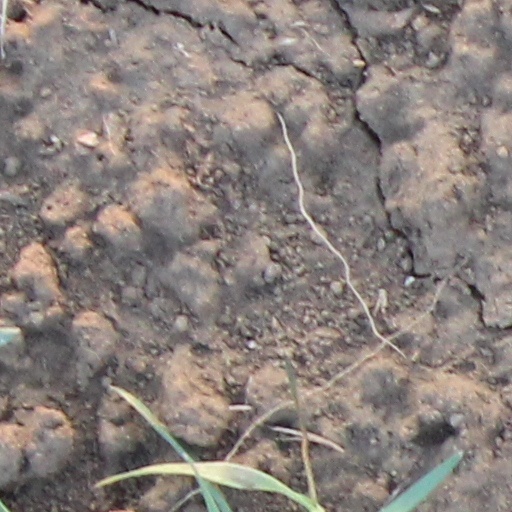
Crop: wheat